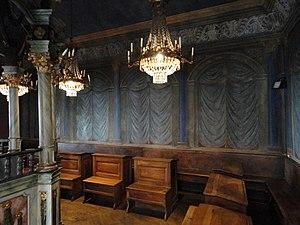
La synagogue de Mondovi, en Italie, a été construite dans la seconde moitié du XVIIIᵉ siècle. En raison de l'absence de Juifs à Mondovi, la synagogue n'est plus en service.